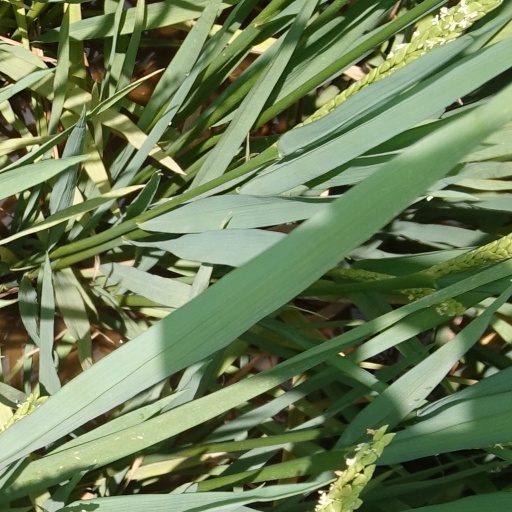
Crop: rice